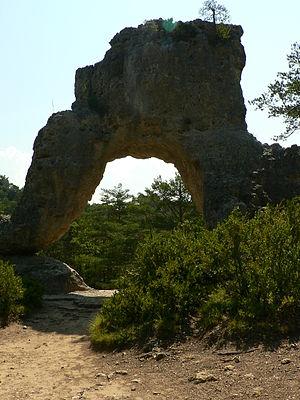
Porte de Mycène du Chaos de Montpellier-le-Vieux (Aveyron, France)